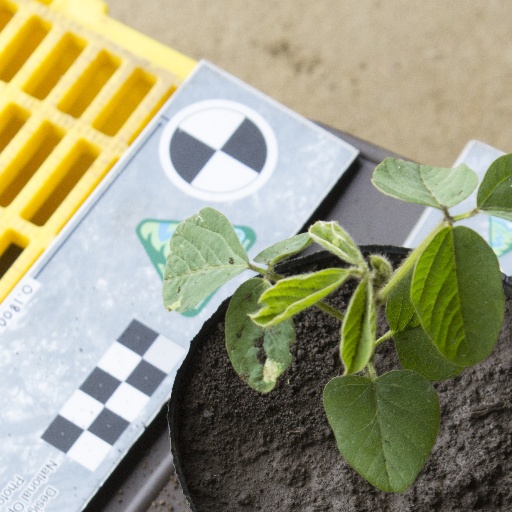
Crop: soybean